Gardner Fox

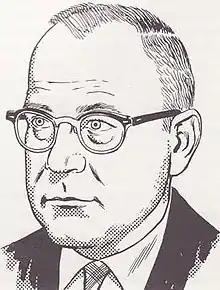
Portrait of Fox by Gil Kane,

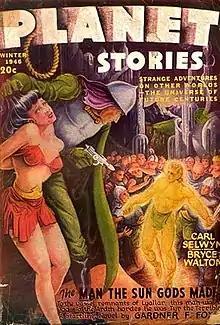
Fox's novella "The Man the Sun-Gods Made" was the cover story for the Winter 1946 issue of "Planet Stories"

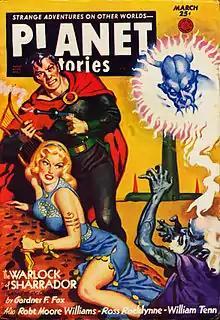
Fox's novella "The Warlock of Sharrador" was cover-featured on the March 1953 issue of "Planet Stories"

Gardner Francis Cooper Fox (May 20, 1911 – December 24, 1986) was an American writer known best for creating numerous comic book characters for DC Comics. He is estimated to have written more than 4,000 comics stories, including 1,500 for DC Comics. Fox was also a science fiction author and wrote many novels and short stories.